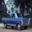
Label: pickup_truck